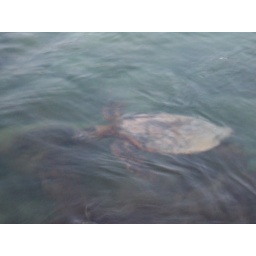
Green Sea turtles hung out in the tide pools right across the street from our house every day!